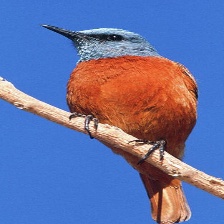
Species: CAPE ROCK THRUSH
Scientific name: MONTICOLA RUPESTRIS